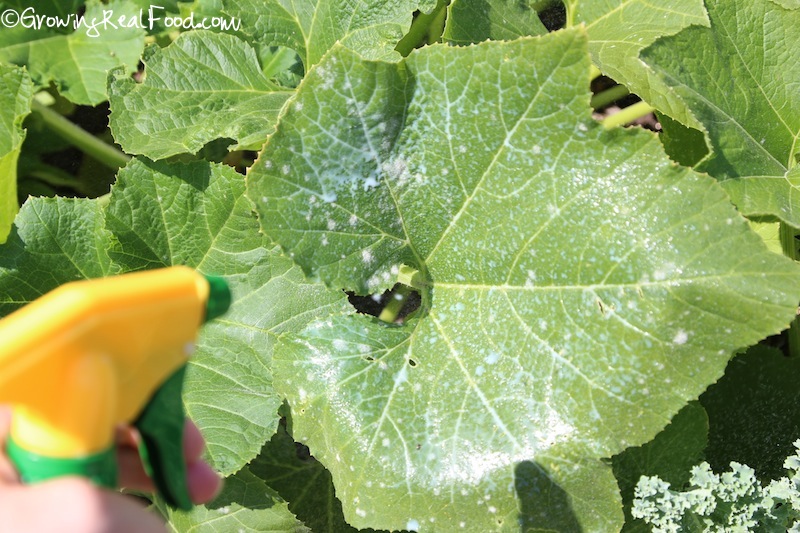
Labels: Squash Powdery mildew leaf